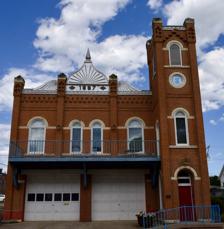
Building: Hope Fire Company Engine House
Country: United States of America
Year built: 1887
United States historic place Hope Fire Company Engine House U.S. National Register of Historic Places Show map of Iowa Show map of the United States Location 109 S. Broadway Toledo, Iowa Coordinates 41°59′42″N 92°34′40″W / 41.99500°N 92.57778°W / 41.99500; -92.57778 Area less than one acre Built by Andrew A. Jones Architect Mr. Gruppe Architectural style Moorish Revival NRHP reference No. 83000404 Added to NRHP January 27, 1983 Hope Fire Company Engine House , also known as the Toledo Fire Station , is located in Toledo, Iowa , United States.  The Hope Fire Company was established as the volunteer fire company in Toledo in 1876.  Prior to moving here they were located in a simple two-story frame structure across the street that was built in 1883.  The present two-story brick structure was completed four years later by Andrew A. Jones, a Toledo contractor.   It was designed in the Moorish Revival by an unidentified Mr. Gruppe. The firefighters had to raise funds to complete the interior, and it was not finished until 1891.  Toledo city hall was located in part of the second floor until 1928. The first floor had to be altered in 1959 to accommodate modern fire fighting equipment.  The fire house was listed on the National Register of Historic Places in 1983. The Moorish architectural style was an unusual choice for a small town in Iowa. Originally, centered double doors with Moorish panels were located in the center of the first floor. They had to be removed because they were inadequate given the larger size of modern fire equipment. The style is still found on the pressed tin pediment with a sunburst motif and the central finial above, as well as the decorative work on the corner tower. References